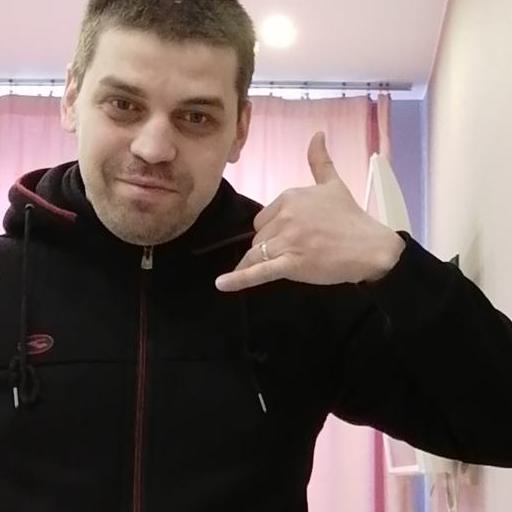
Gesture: call